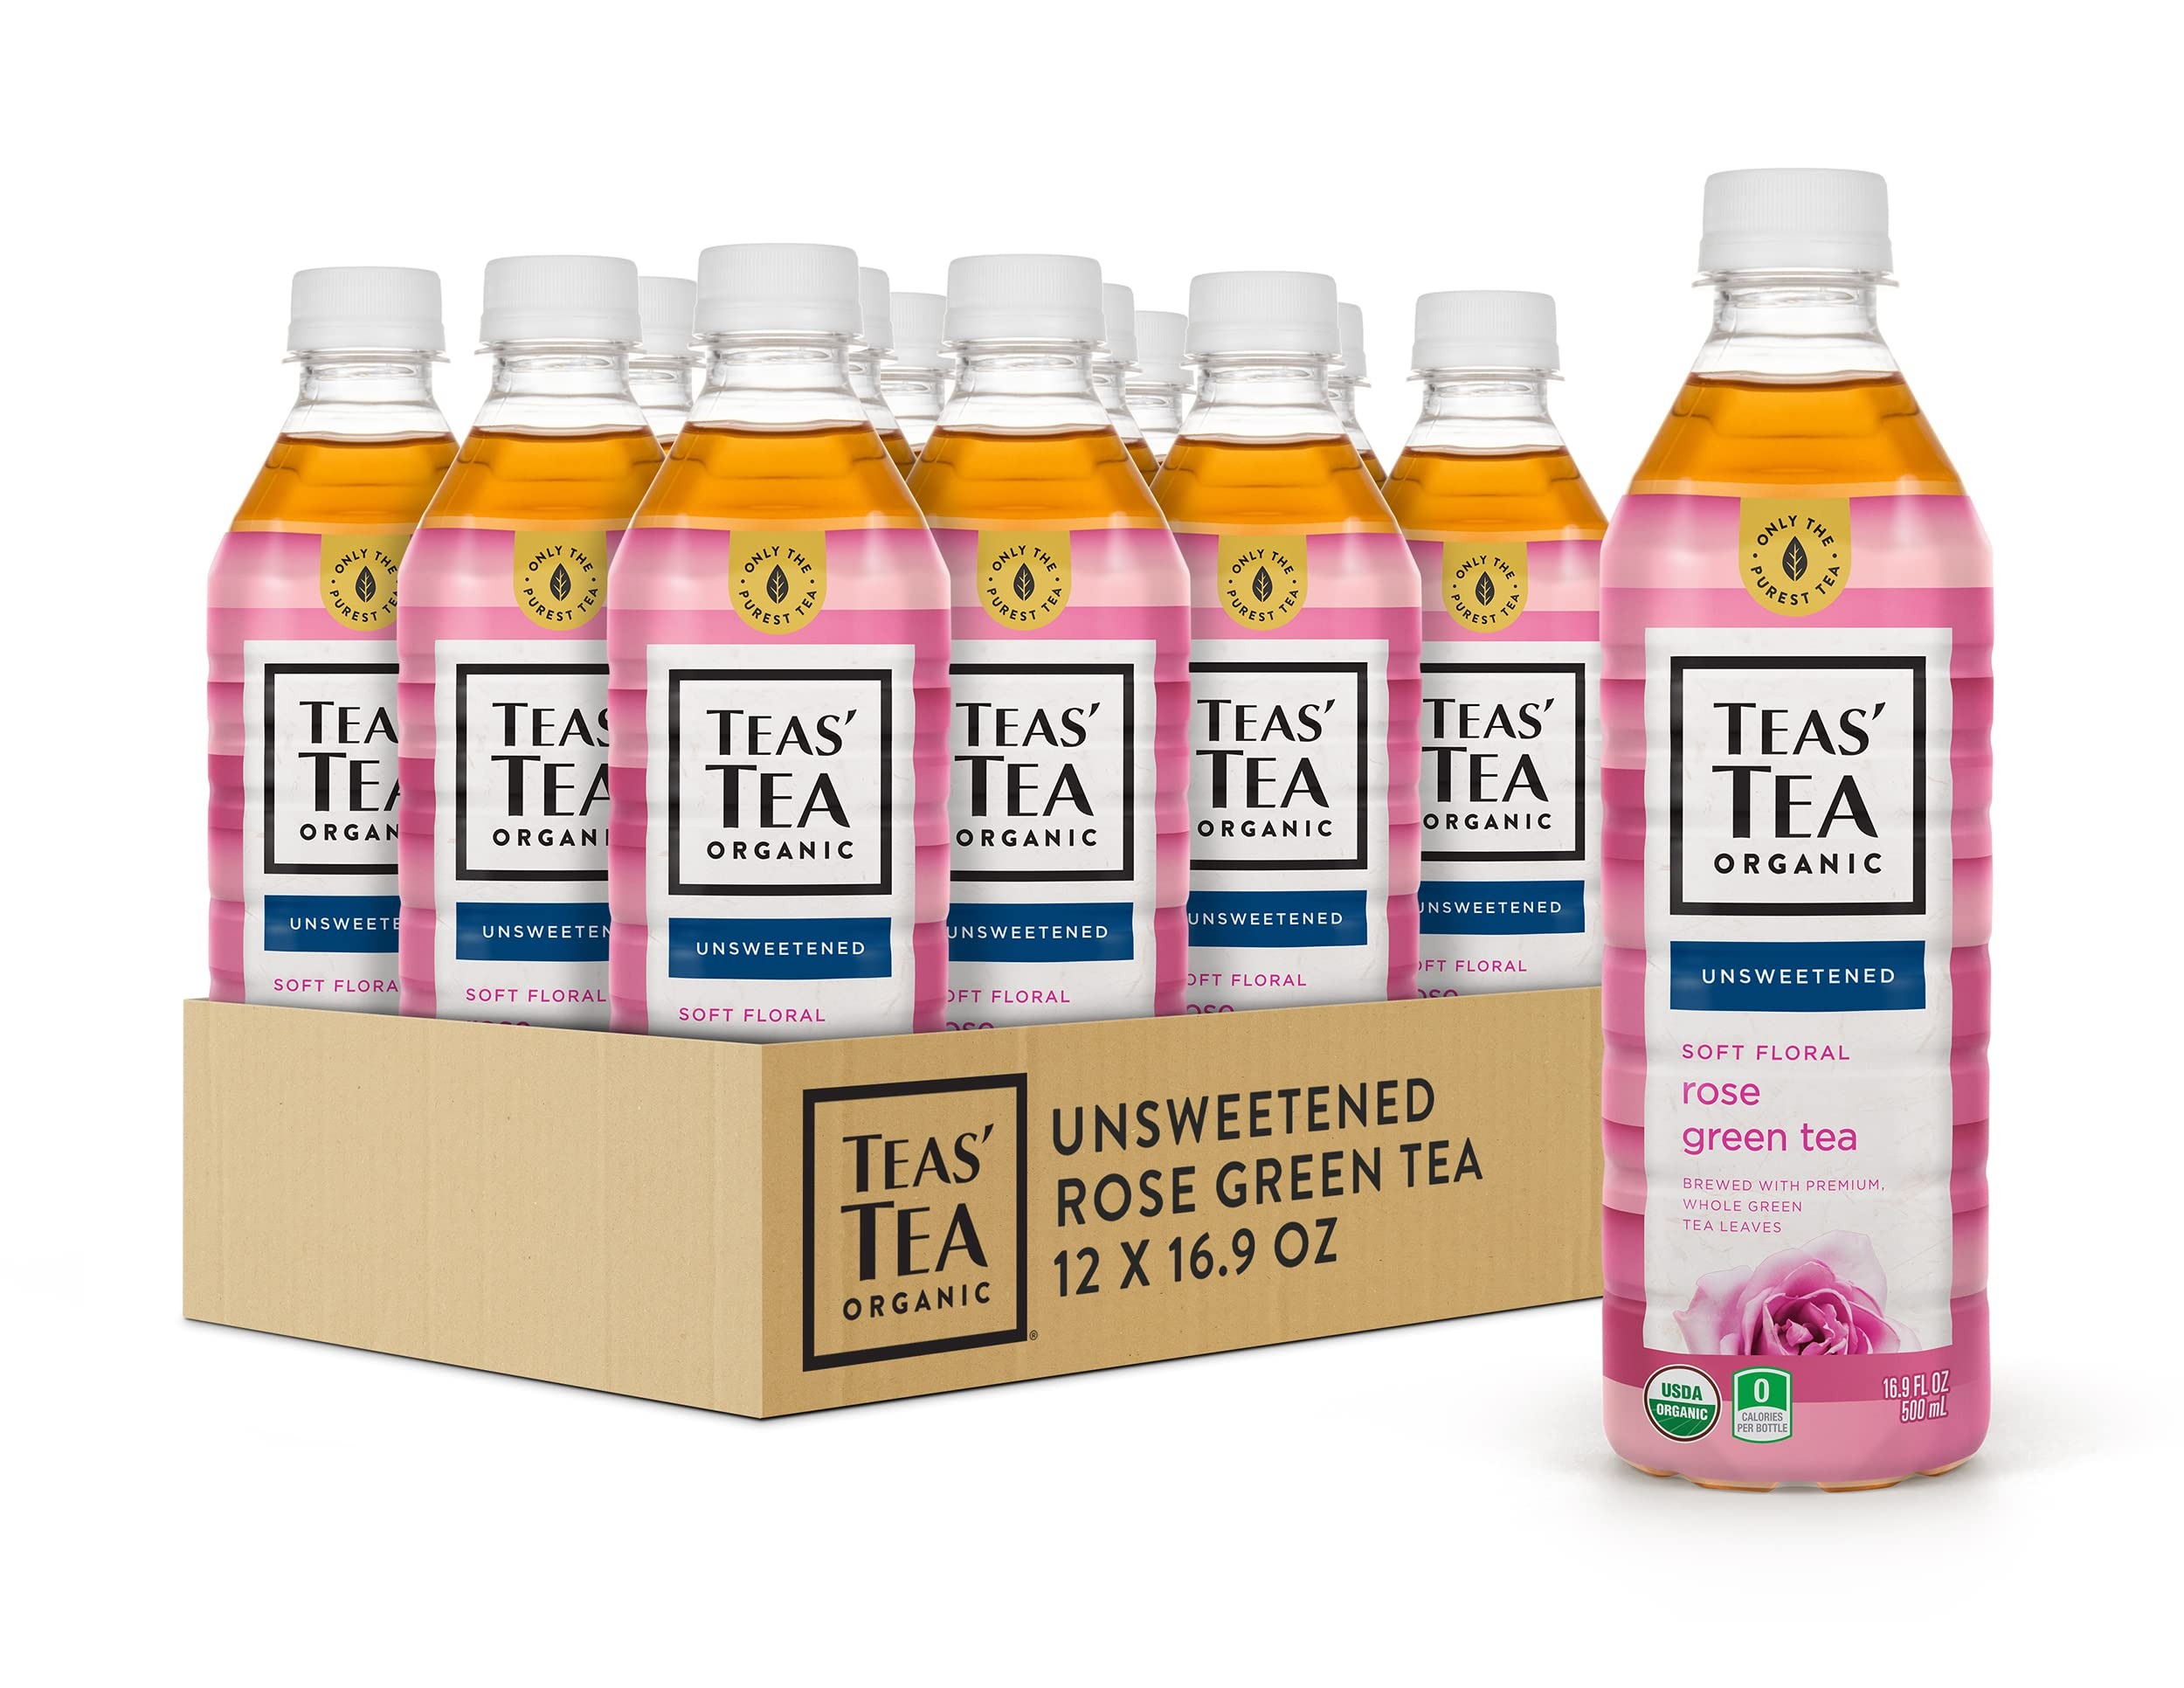
Item Name: Teas' Tea Unsweetened Rose Green Tea 16.9 Ounce (Pack of 12) Organic, Sugar Free, 0 Calories
Bullet Point 1: Unsweetened Tea: A subtle fragrant brew of whole leaf green tea and delicate rose petals create a mild and delicious floral taste with this unsweetened rose green tea. Rich in vitamin C, antioxidants, catechins, EGCGs & amino acids
Bullet Point 2: Teas' Tea Flavor: Our teas provide you with powerful tea antioxidants that support a healthy immune system. Check out our iced teas from green, rose, black & chamomile to flavorful peach ginger, mango yuzu & more
Bullet Point 3: Refreshingly Green: Green tea has long been revered for its high antioxidant content & long regarded as a key to good health, happiness & wisdom. Green tea is the perfect refreshment for your health & well-being
Bullet Point 4: Green Tea Culture: ITO EN North America was founded in 2001 to introduce our line of green tea products in the United States. From ready to drink matcha to Sencha Shots, we've got 6 varieties of Japanese green tea to offer
Bullet Point 5: Delicious Refreshments: Try our delicious, refreshing teas if you enjoy easy bottled teas on-the-go. We offer unique traditional loose leaf teas, tea bags, matcha, matcha powder & more
Value: 202.8
Unit: Fl Oz

Price: 56.345